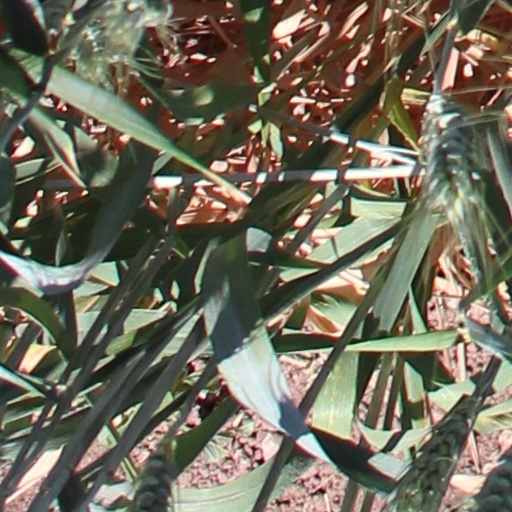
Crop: wheat